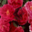
Label: rose